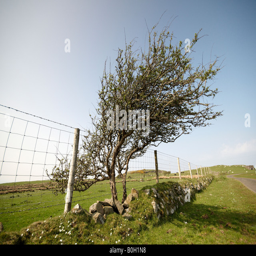
wind swept tree on the coast